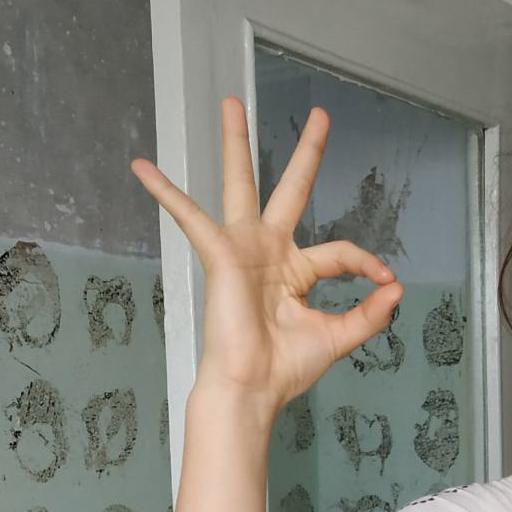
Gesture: ok